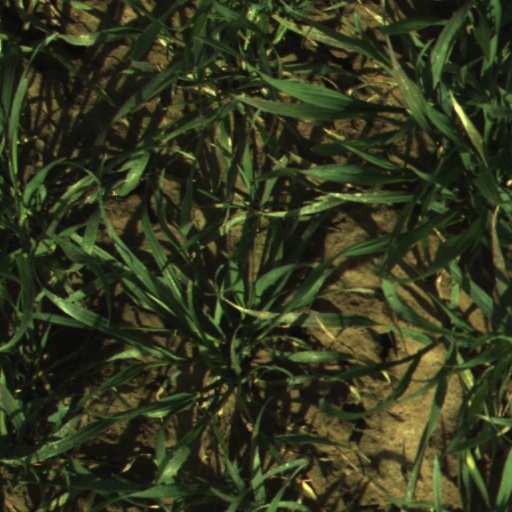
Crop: wheat